Cabbage Patch Kids: Adventures in the Park

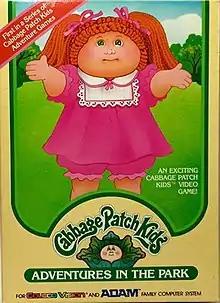

Cabbage Patch Kids: Adventures in the Park is a 1984 action/platform game based on the Cabbage Patch Kids franchise. It is the first and only game in the "Cabbage Patch Kids Adventures" series.